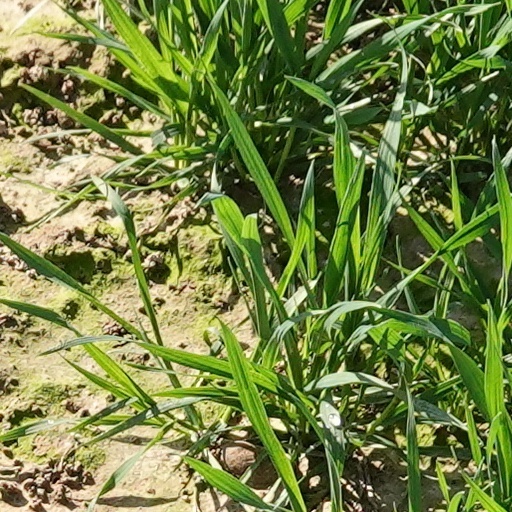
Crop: wheat